Tamerton Foliot

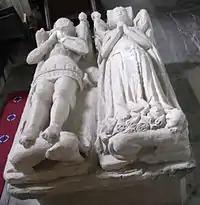
Gorges effigies, St Mary's Church

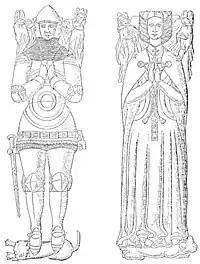
19th-century drawing of Gorges effigies, showing now lost armorial on knight's jupon

The Foliot part of the village's name derives from the Foliot family, John Foliot being a half-brother of William the Conqueror and recipient of large amounts of land for services rendered during the Norman conquest. Some of these historical family names such as Bampfield Way and Copleston were used as street names in the new Southway Estate not far from the Village of Tamerton Foliot.